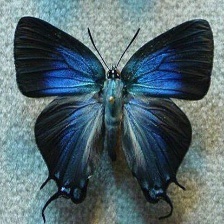
Species: PURPLE HAIRSTREAK